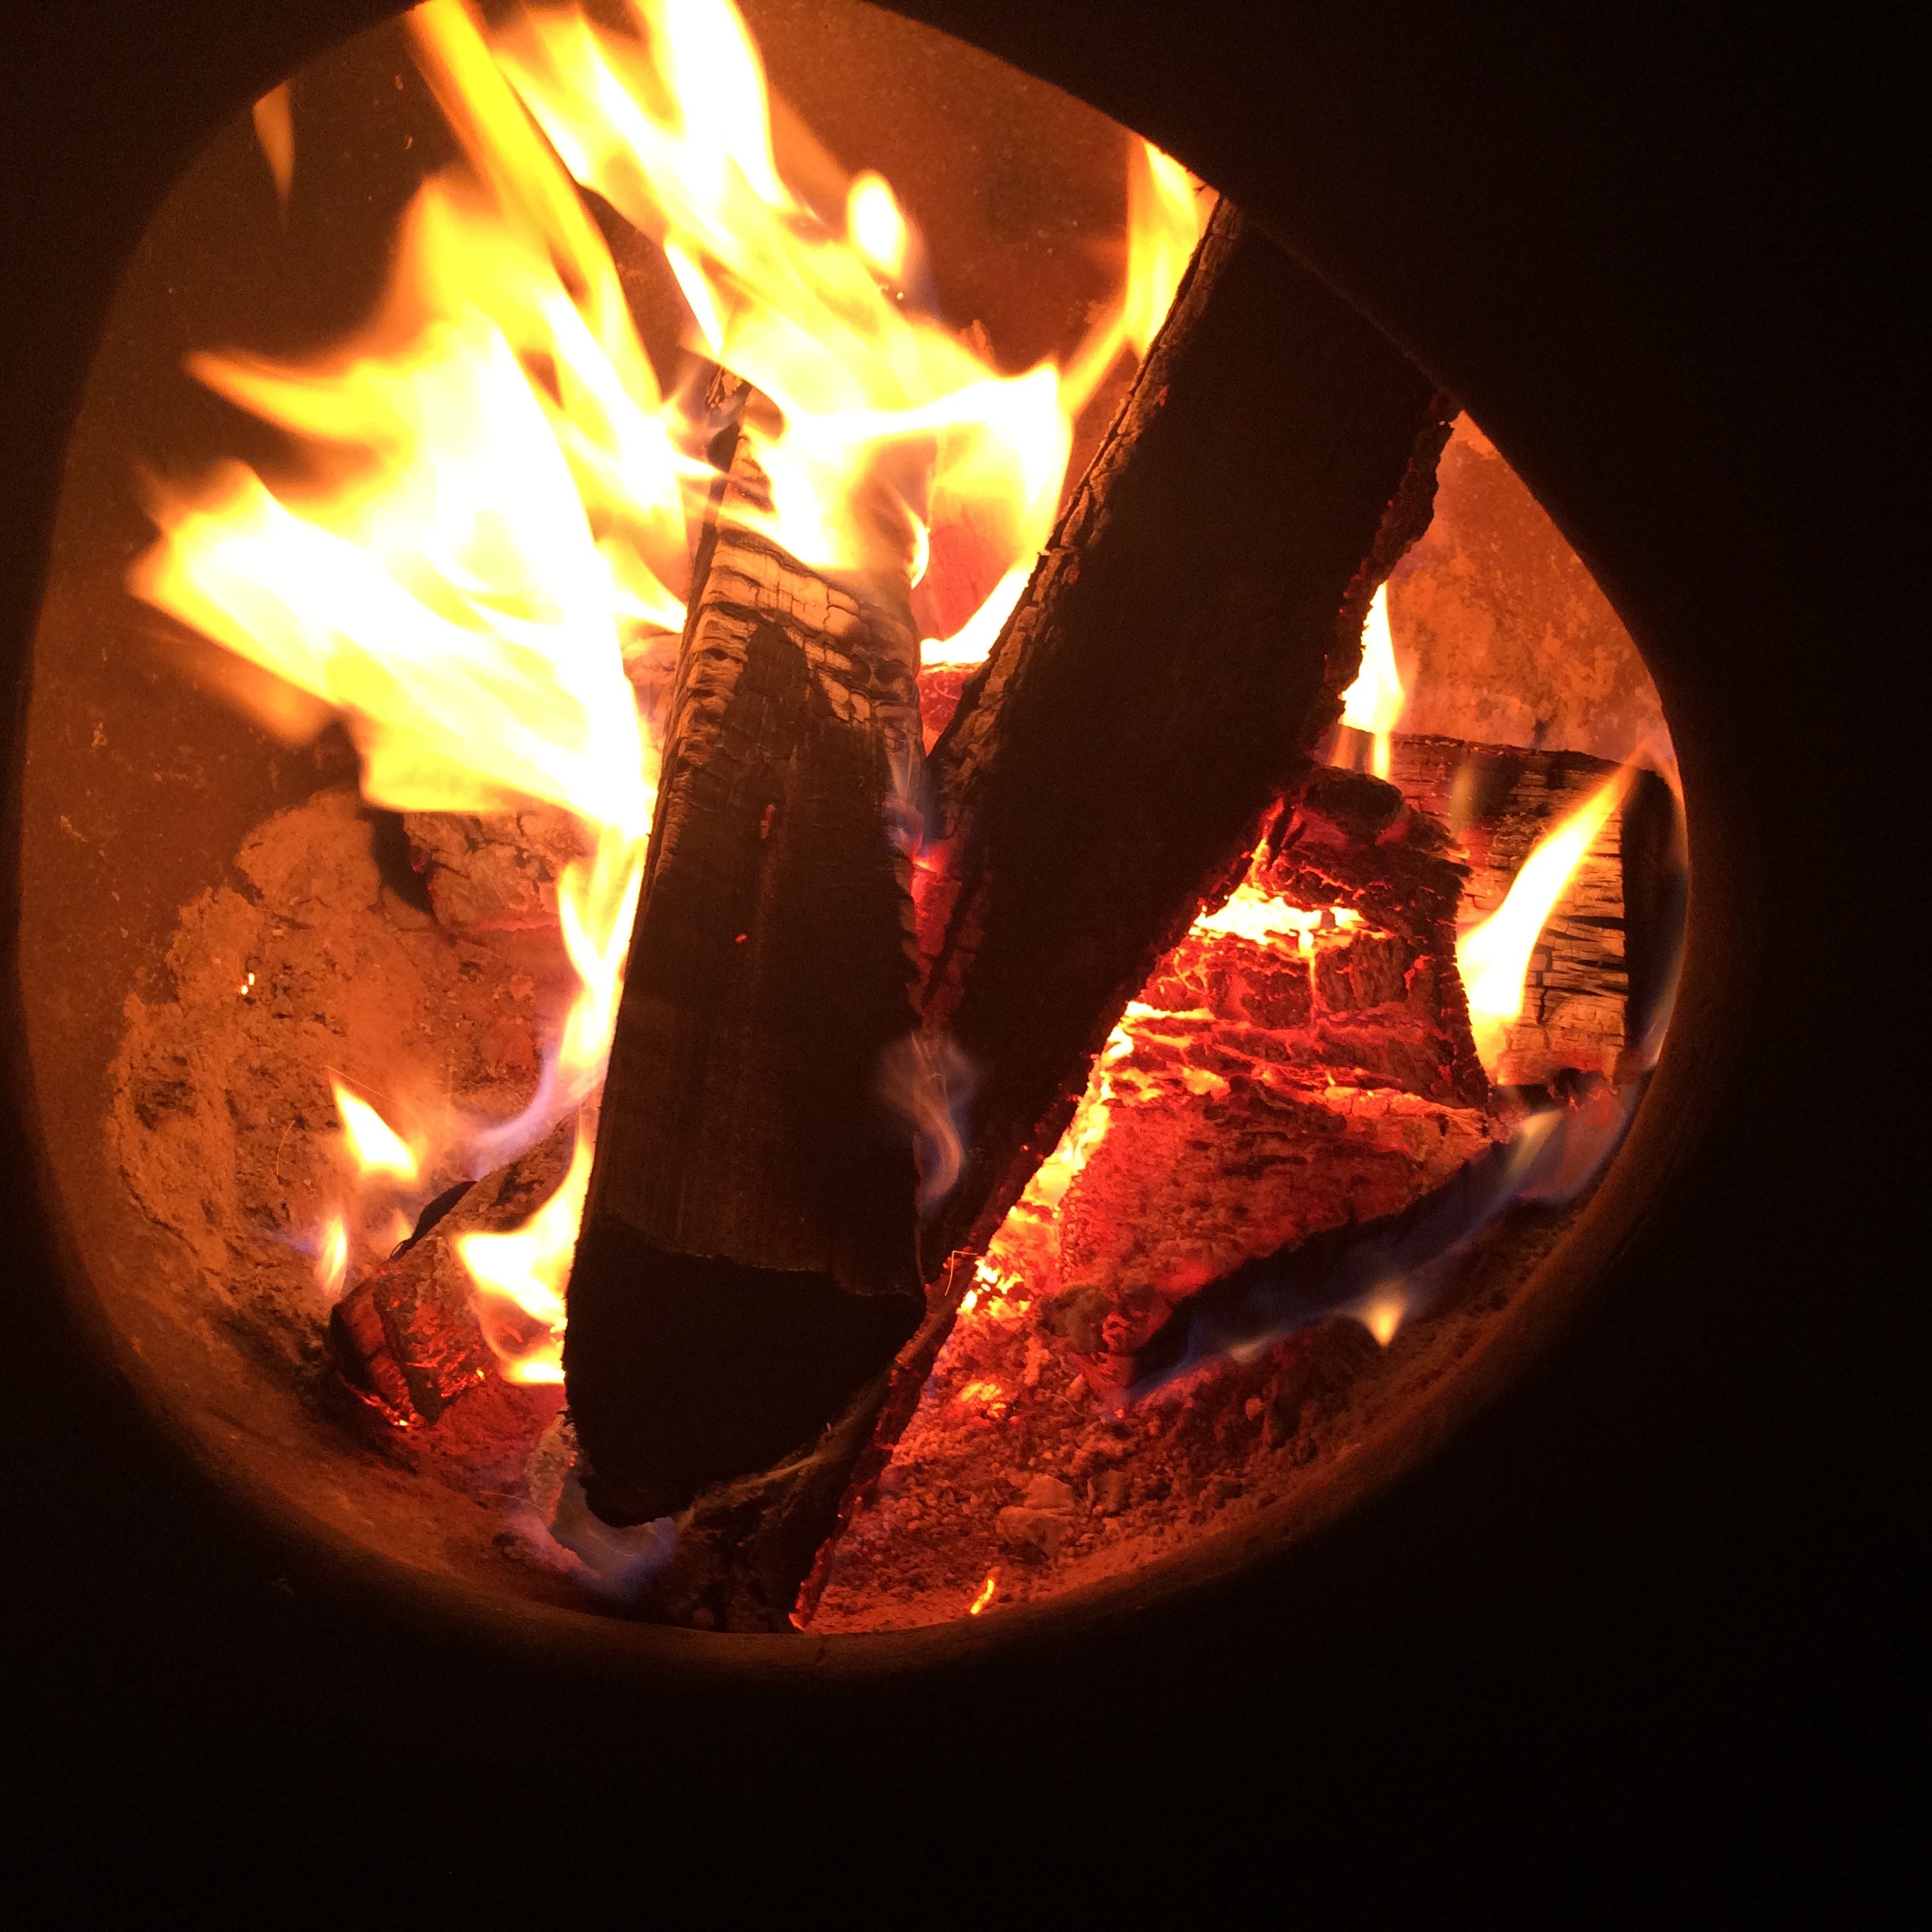
red, flame, fire, darkness, campfire, bonfire, power, element, feng shui